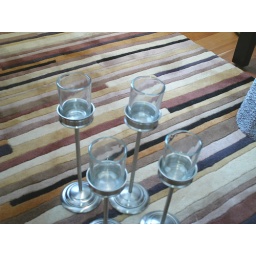
2-11&amp;quot; silver candlestick tealight holders and 2-9&amp;quot;. These are so beautiful! I had them around my cake table!!!